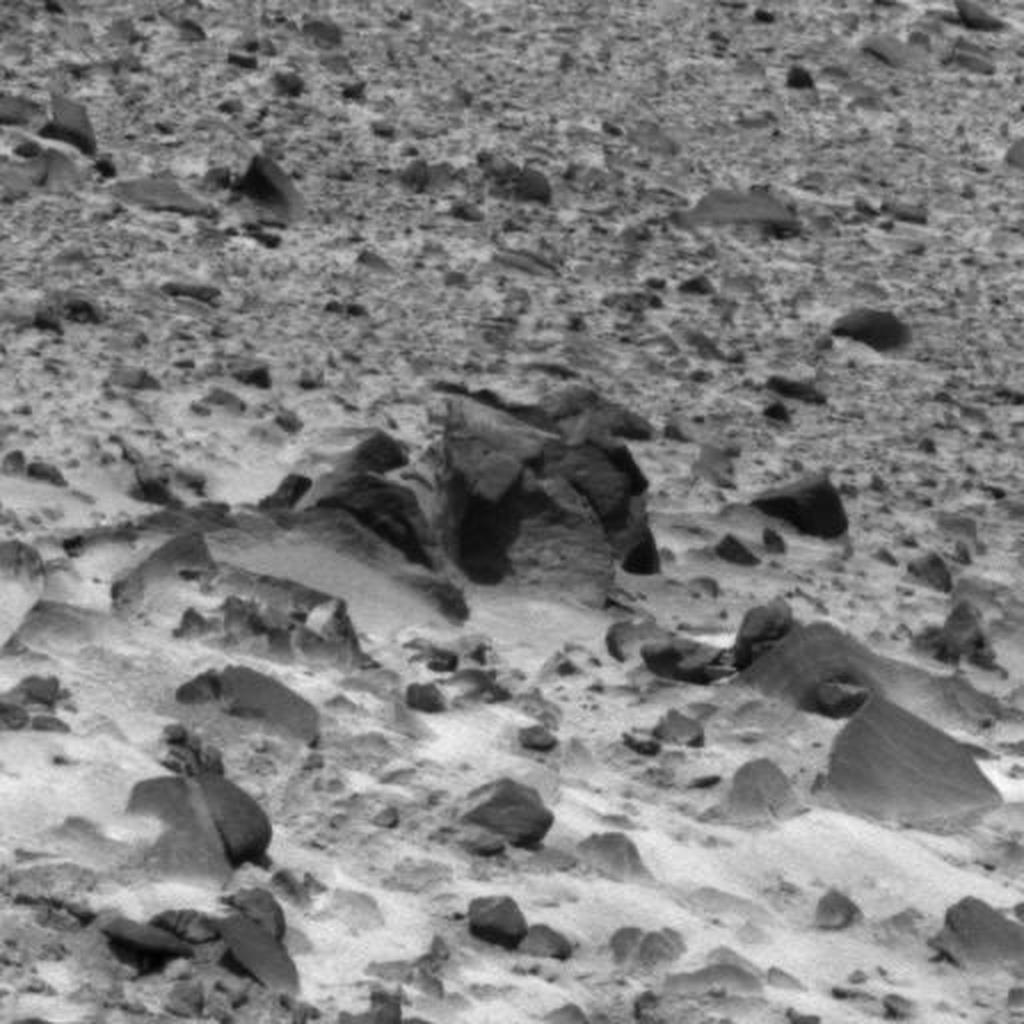
Surface features visible: Rock Outcrops, Float Rocks, Clasts, Soil, Nearby Surface